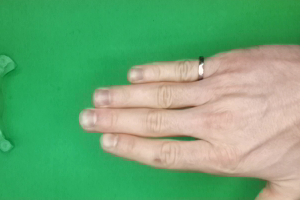
Label: paper